Bill Snyder

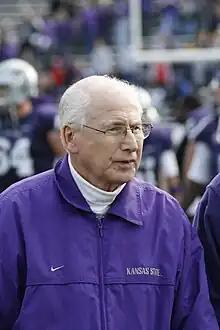
Snyder in 2009

William D. Snyder (born October 7, 1939) is an American retired college football coach and former player. He served as the head football coach at Kansas State University from 1989 to 2005 and again from 2009 to 2018. Snyder initially retired from the position from 2006 to 2008 before being rehired. Snyder retired for the second time on December 2, 2018, and is serving as a special ambassador for the athletics department.